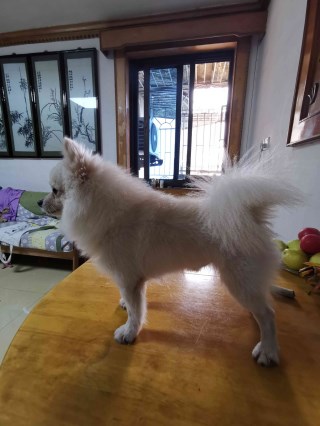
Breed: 1936-n000005-Pomeranian